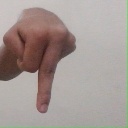
अक्षर: प